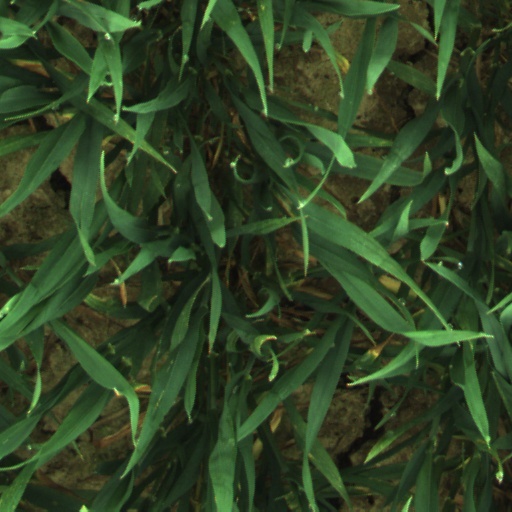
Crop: wheat